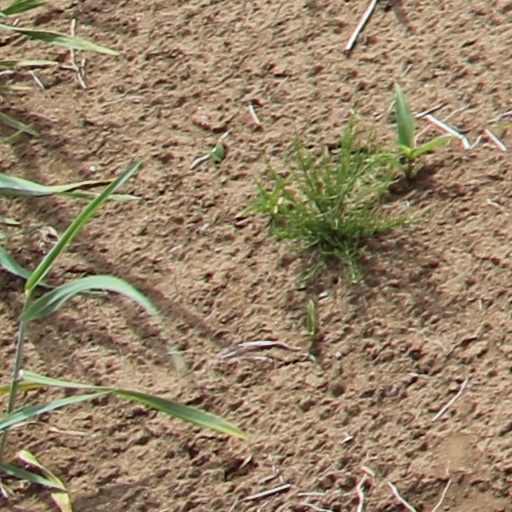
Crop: wheat